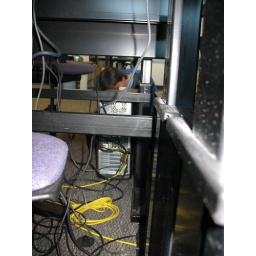
Cathy under the computer desk